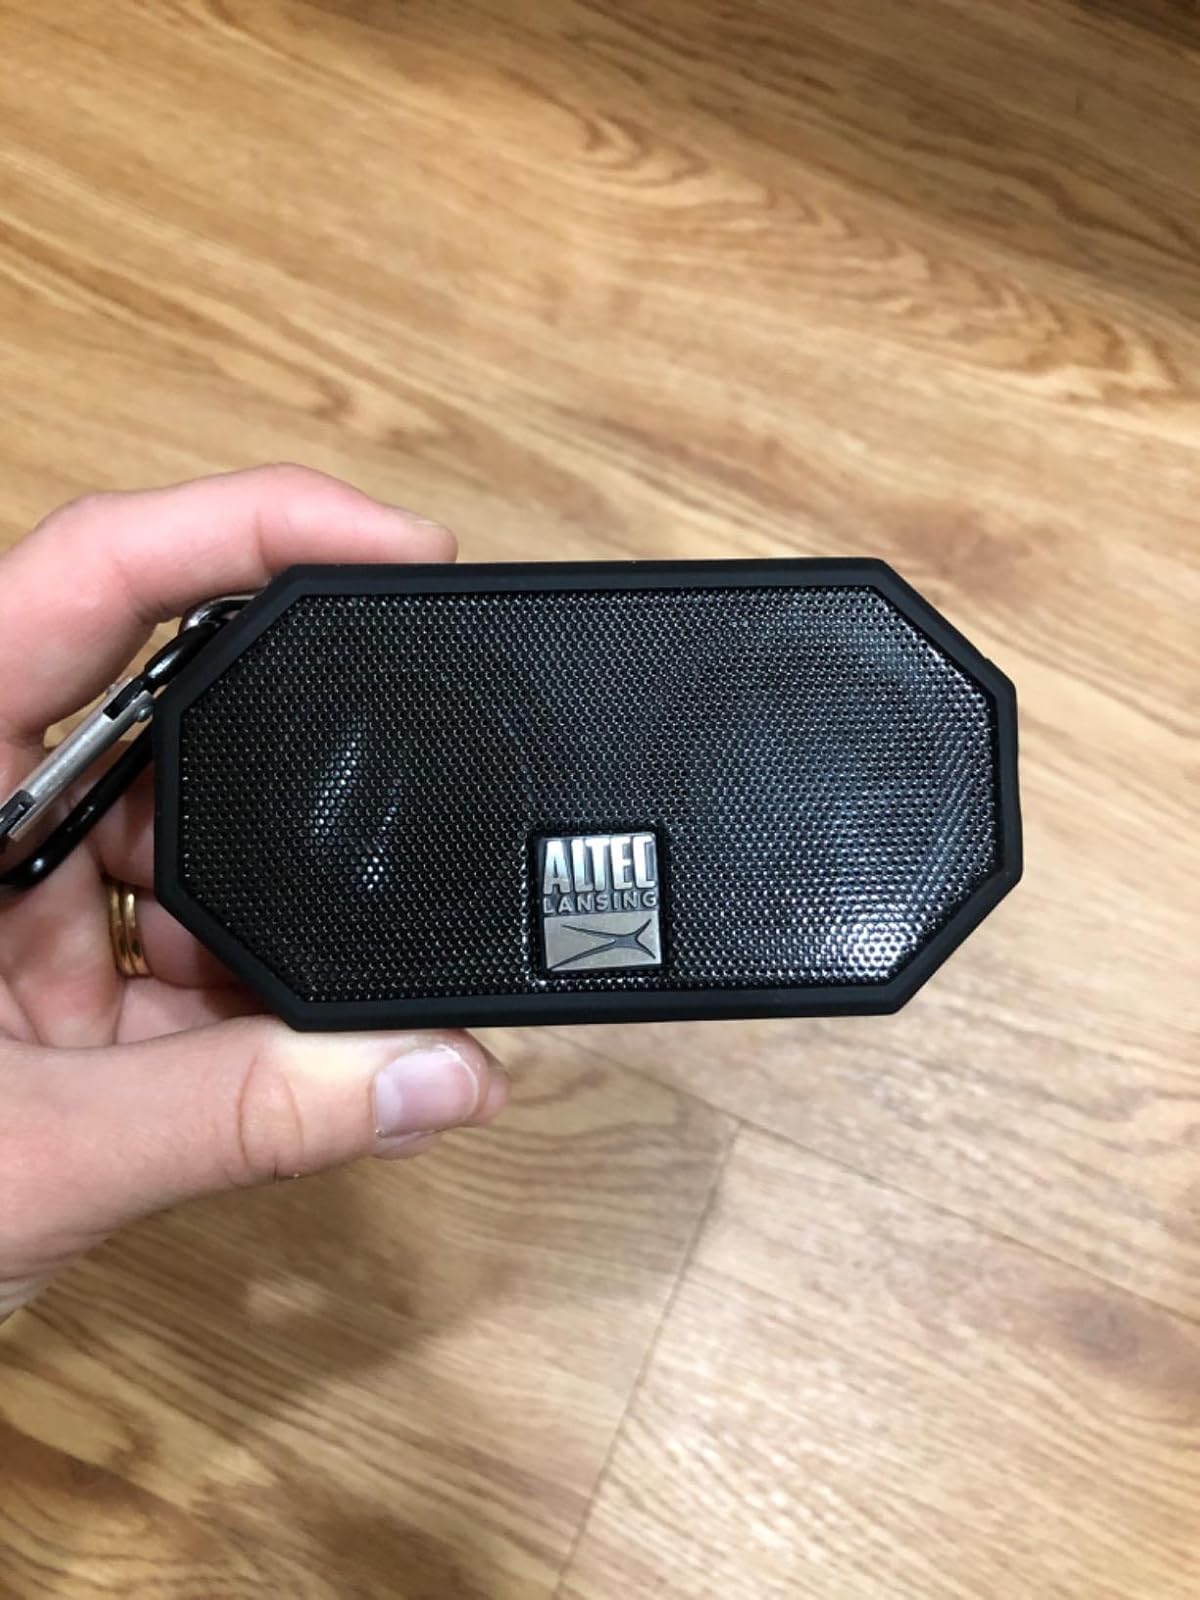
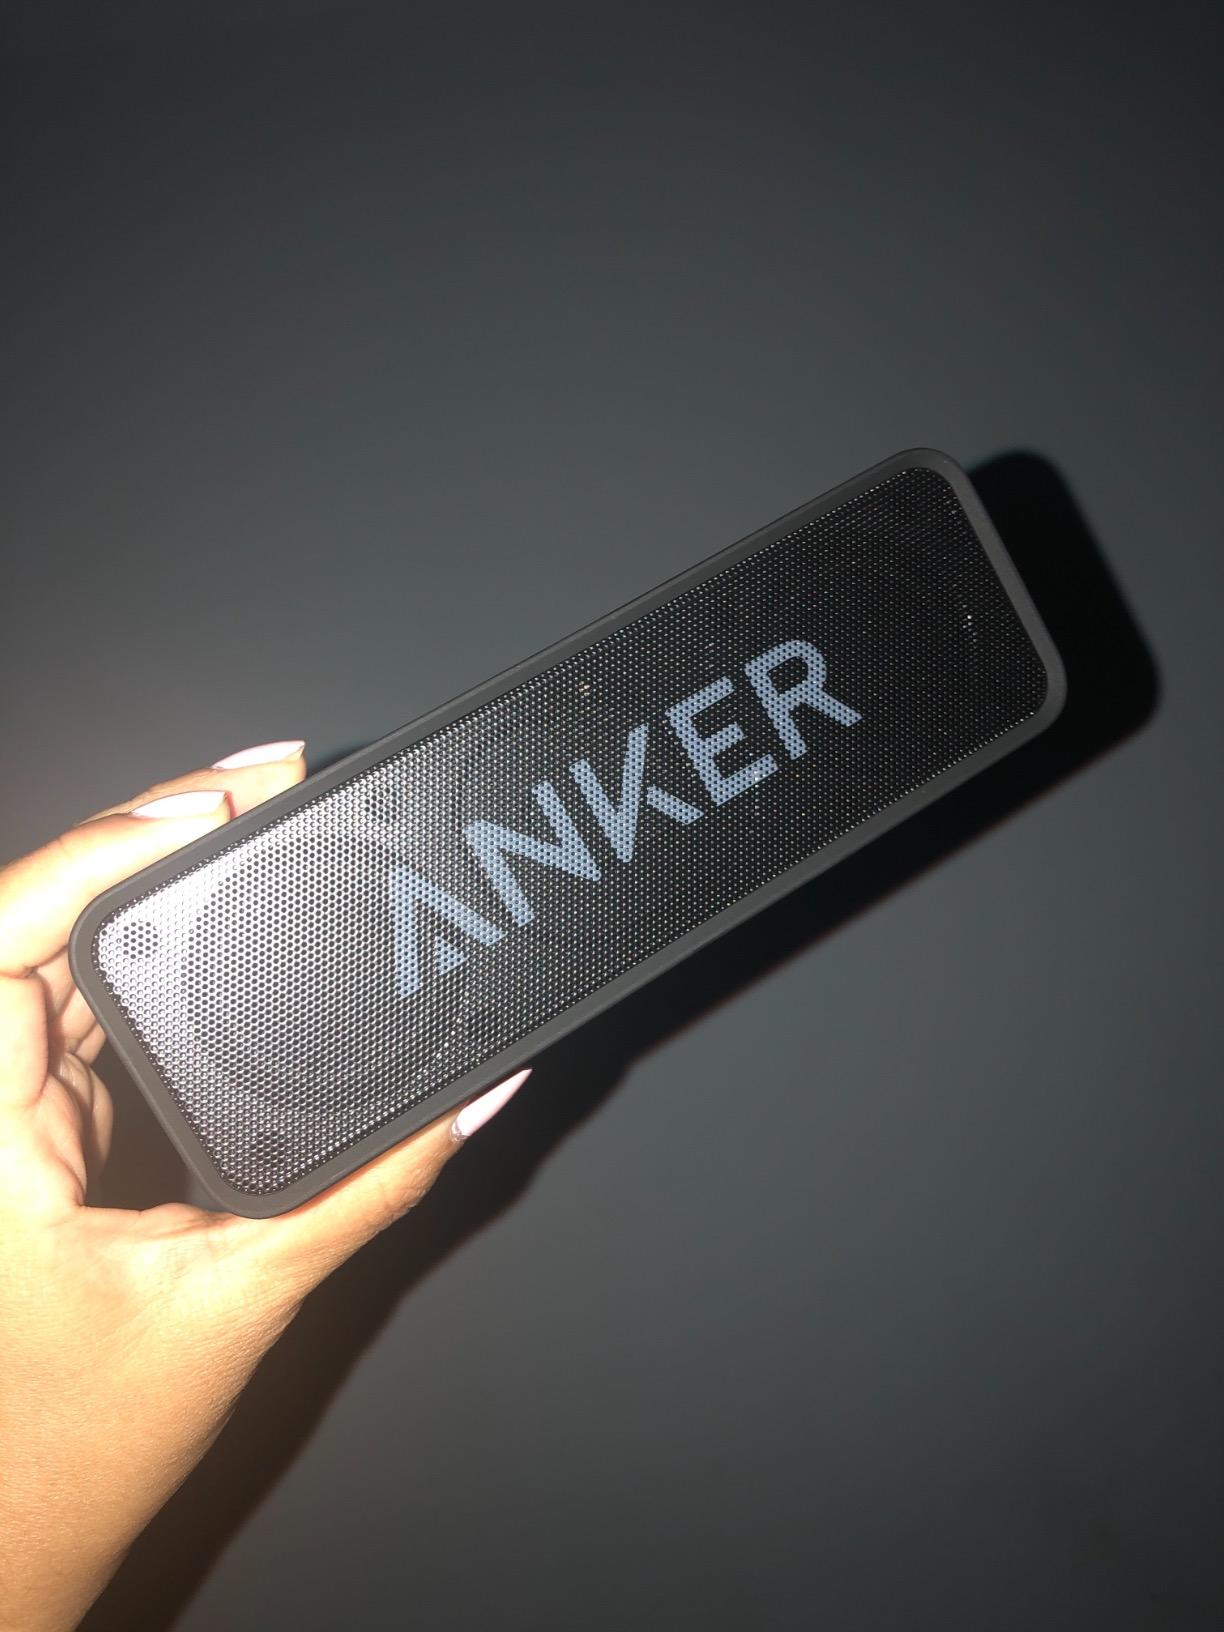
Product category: speaker
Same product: no